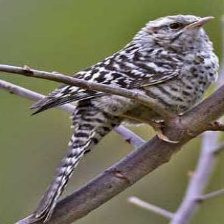
Species: FASCIATED WREN
Scientific name: CAMPYLORHYNCHUS FASCIATUS